Toronto Transit Commission bus system

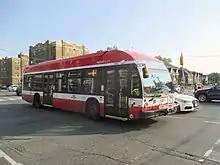
Nova LFS hybrid bus

The TTC has three models of hybrid-electric buses (also called diesel-electric buses), Orion VII built from 2006 to 2009, the LFS Hybrid built in 2018-2019 and 2023, and the New Flyer XDE40 built in 2023.